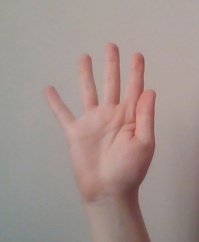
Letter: sheen